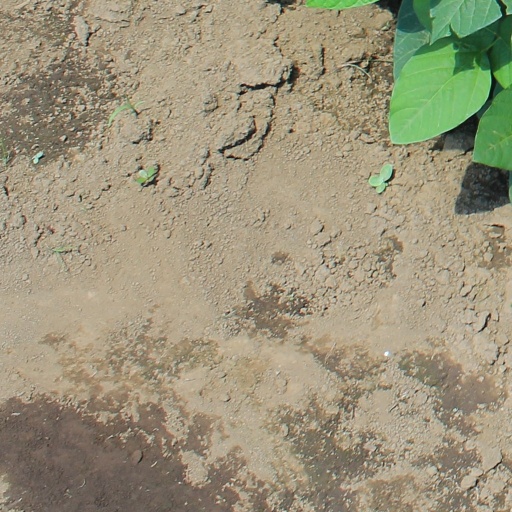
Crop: soybean